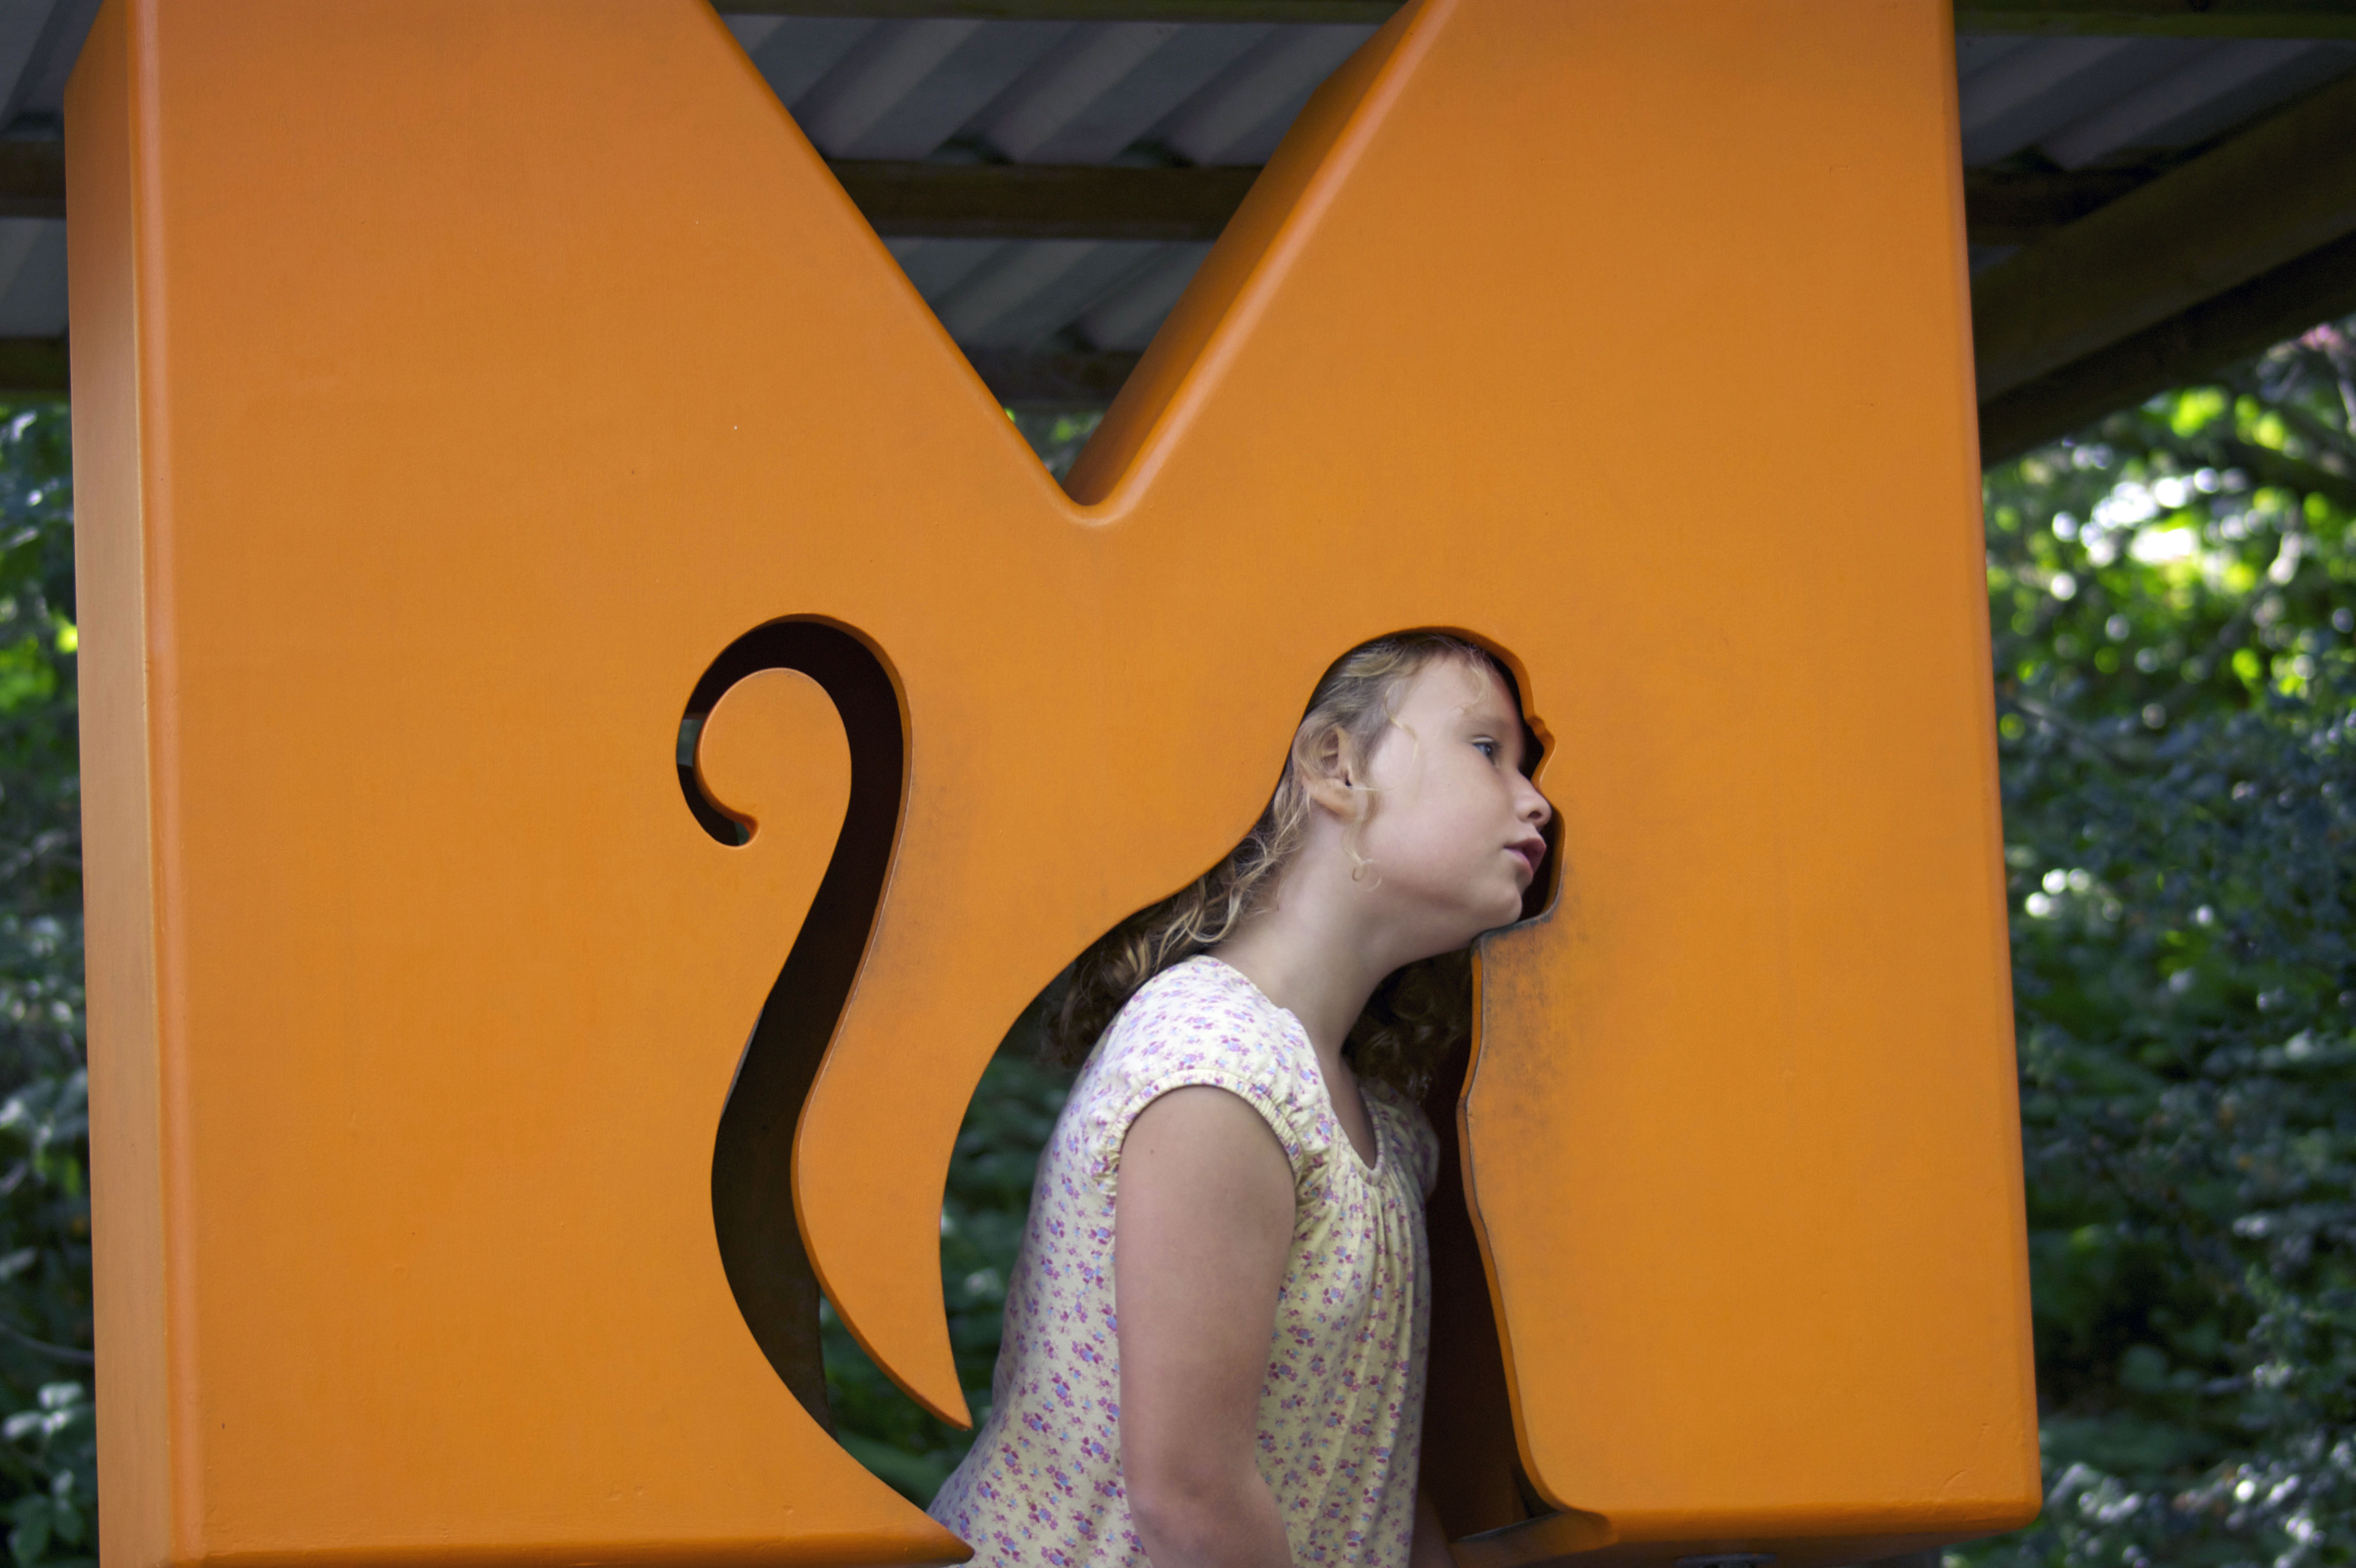
girl, color, child, yellow, monkey, art, fun, funny